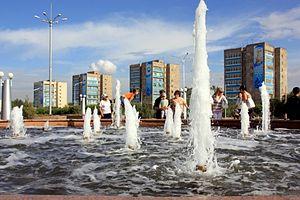
Temirtaw est une ville industrielle de l'oblys de Karaganda, au Kazakhstan. Elle est située sur la rivière Noura, à 26 km au nord-ouest de Karaganda. Sa population s'élève à 175 632 habitants en 2014